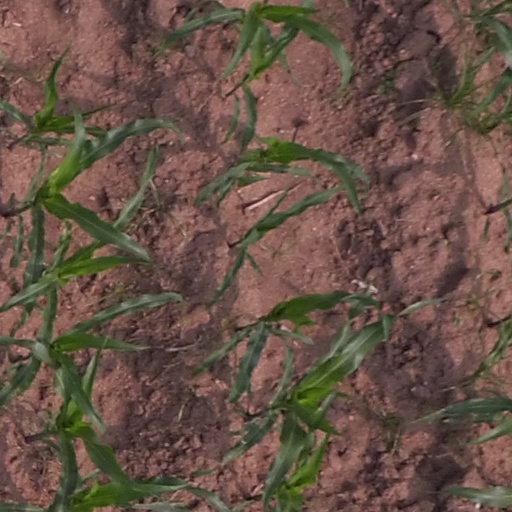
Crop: maize; corn